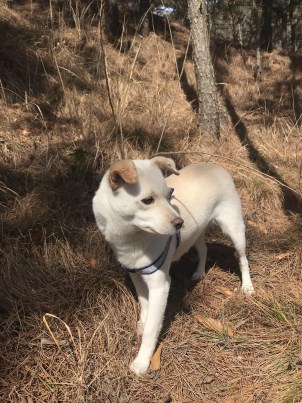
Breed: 3336-n000121-chinese_rural_dog